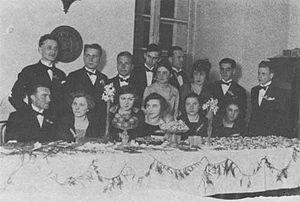
L’ordre de l’Éperon de fer est une composante du Plast, l’organisation nationale scoute ukrainienne.